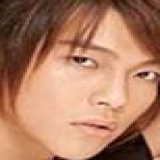
diễn viên Viêm Á Luân